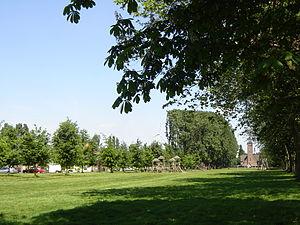
Un trieux, ainsi que les variantes tri, triche, trixhe ou try, est un mot wallon, provenant du moyen-néerlandais "driesch". Ce dernier est déjà mentionné dans un document du XIIIᵉ siècle et signifie "friche". Au cours du temps cette signification a évolué de façon à désigner spécifiquement la prairie commune qu'on retrouvait dans les villages du sud des anciens Pays-Bas. Elle était souvent située au centre du village et pouvait avoir plusieurs formes, telles qu'un rectangle allongé ou un triangle. Un étang où pouvait s'abreuver les animaux y était souvent présent. C'était aussi le lieu où se tenaient les foires, kermesses et autre fêtes.